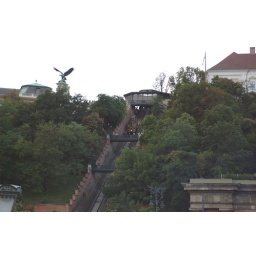
The famous furnicular train cars in Buda.